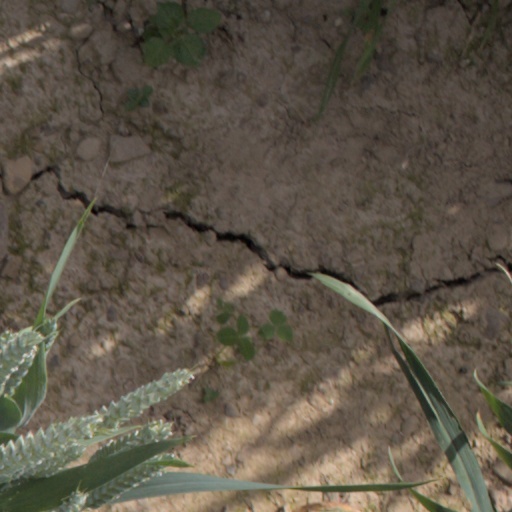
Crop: wheat